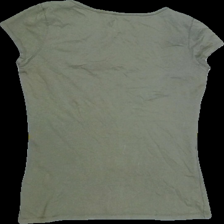
View: back
Type: T-shirt
Category: Ladies
Brand: LOGG (H&M)
Colors: Green
Material: 100%cotton
Pattern: Plain
Cut: Regular, C-collar
Size: M
Season: All
Trend: No trend
Stains: Yes
Damage: 2
Price range: <50
Recommended usage: Export